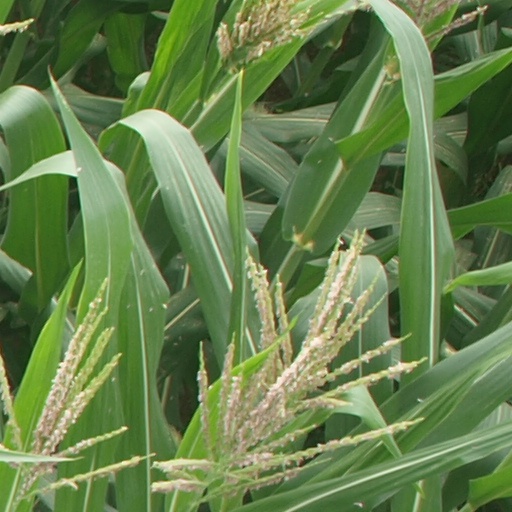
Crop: maize; corn